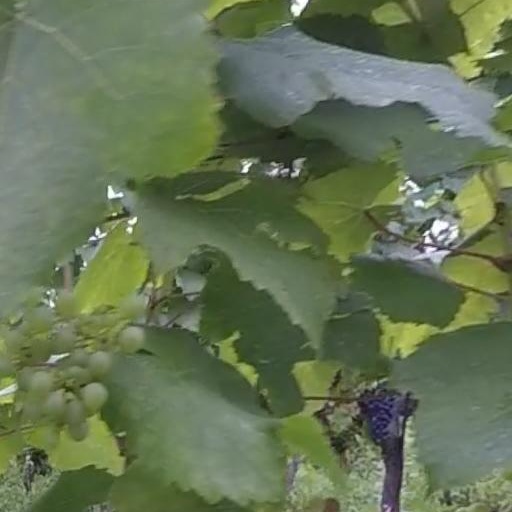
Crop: grape